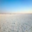
Label: plain